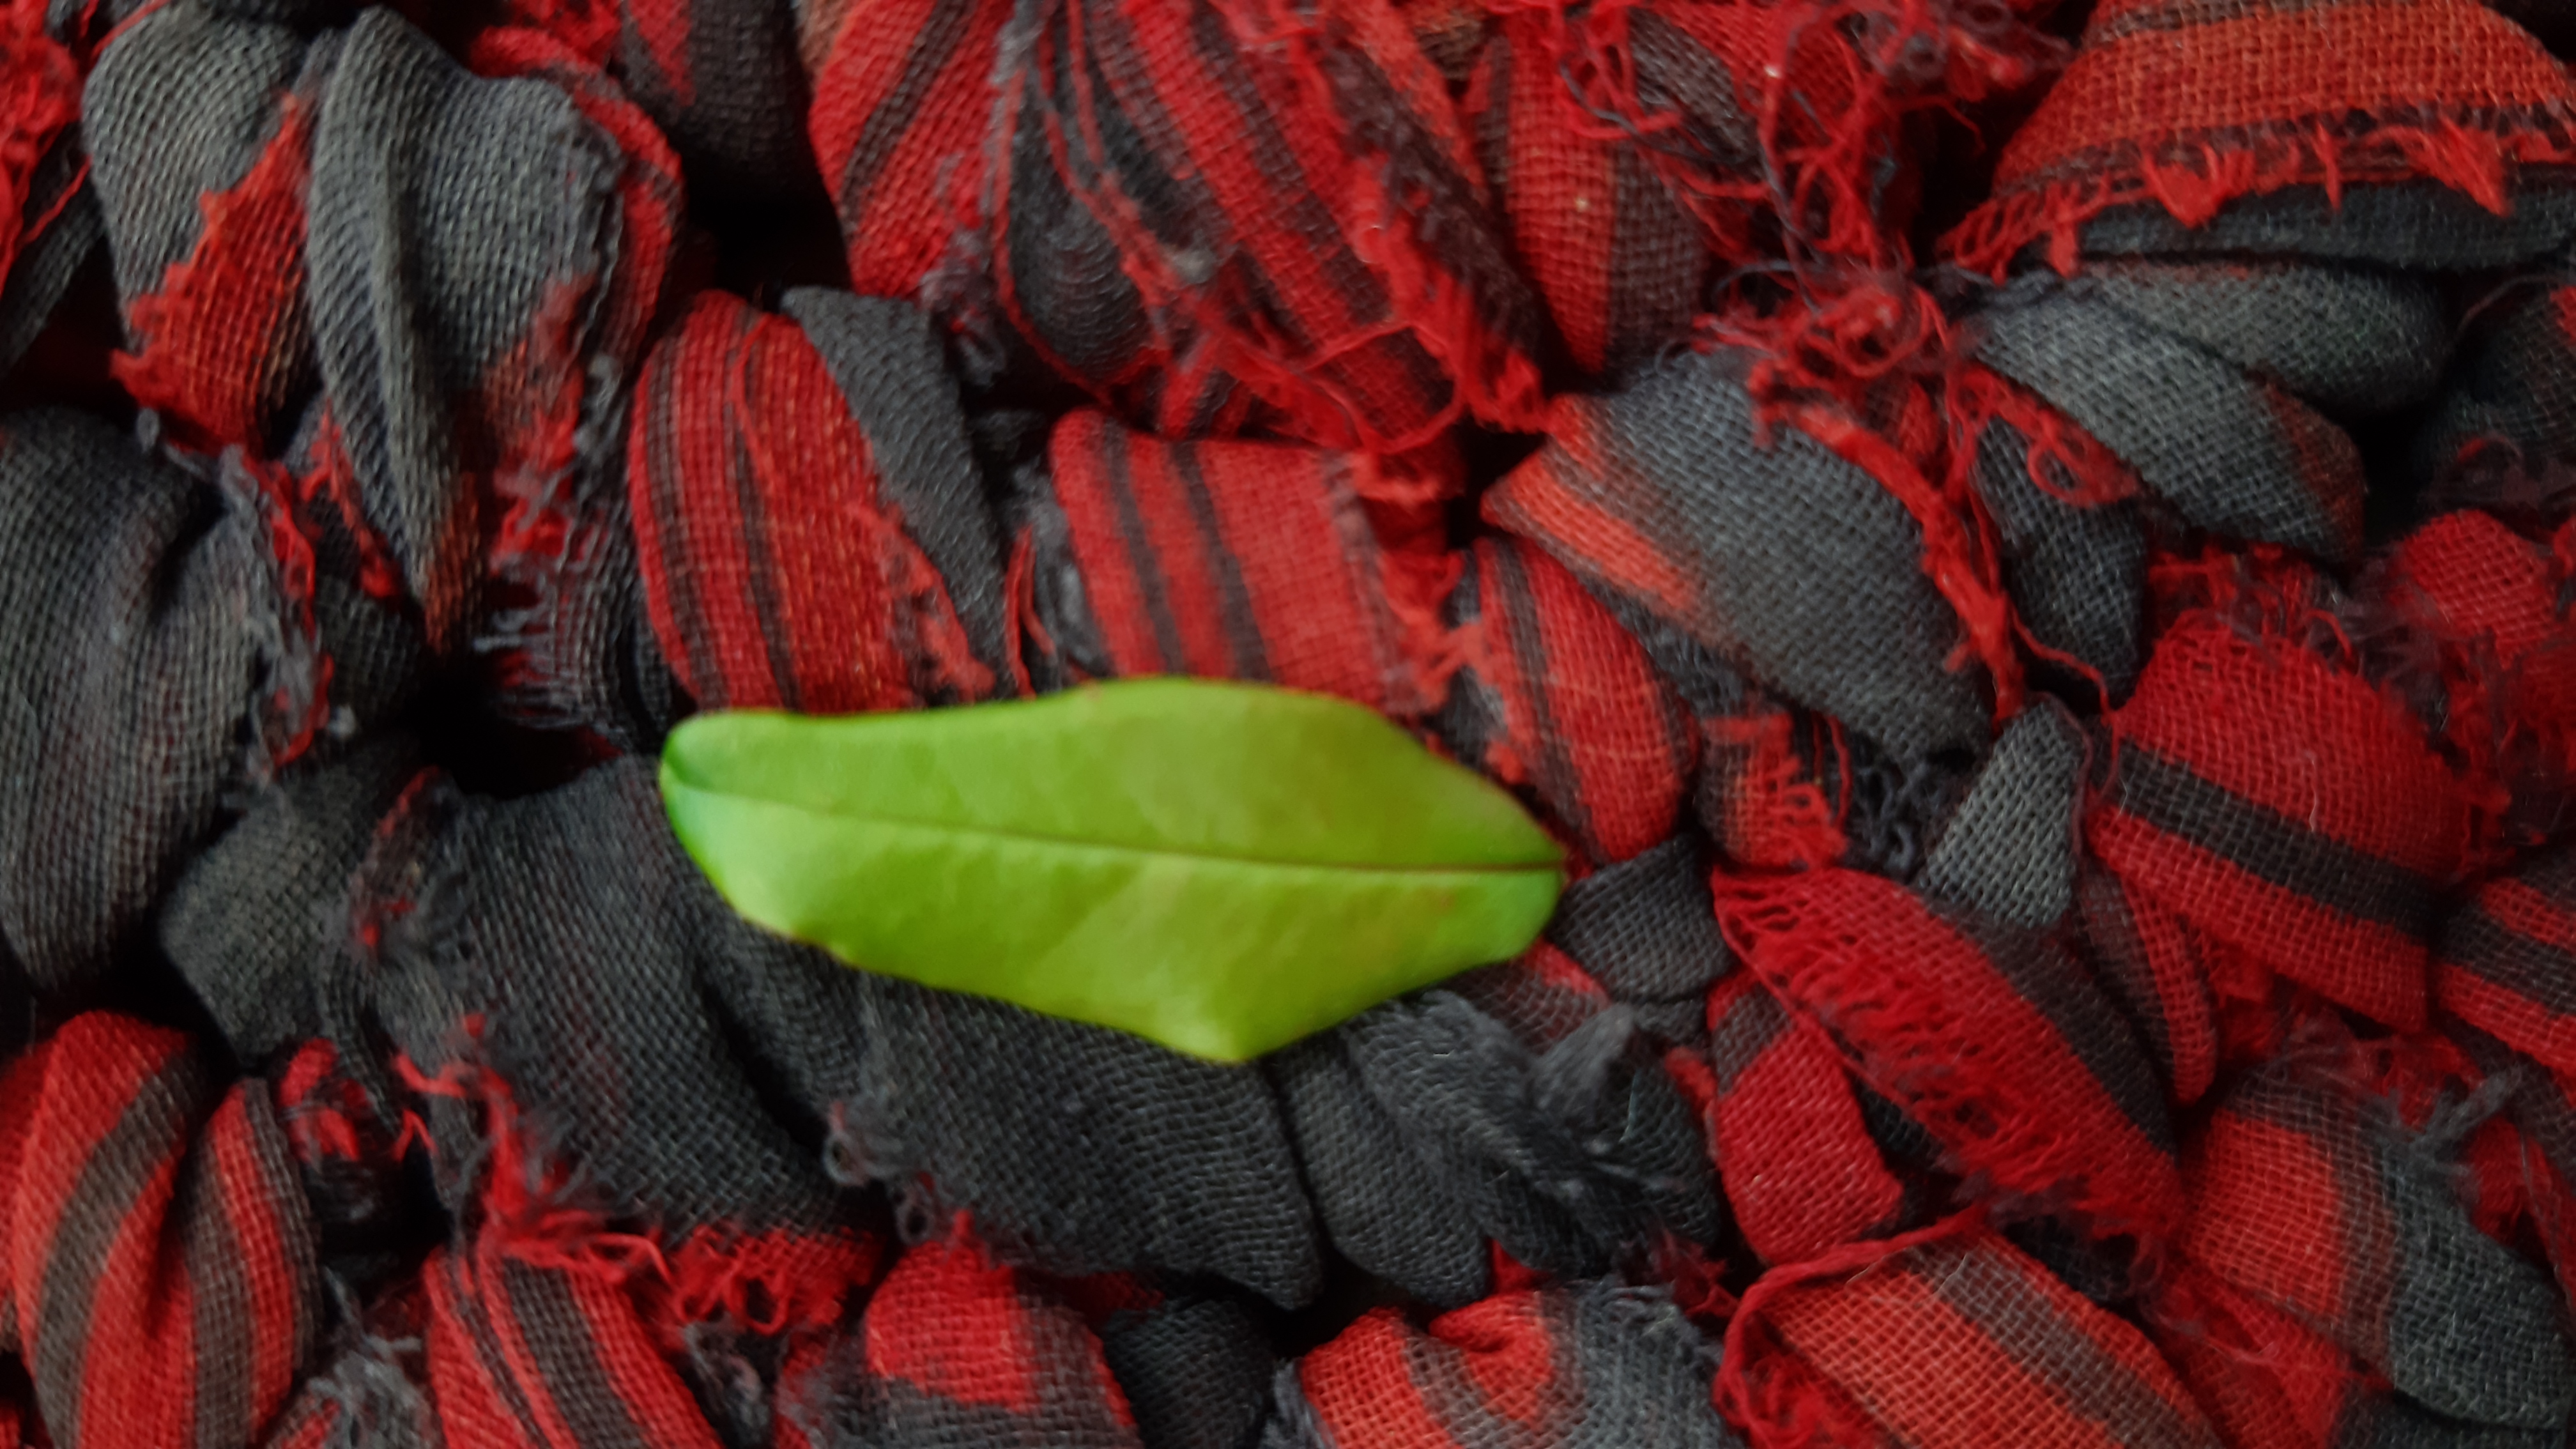
Plant: Pomoegranate